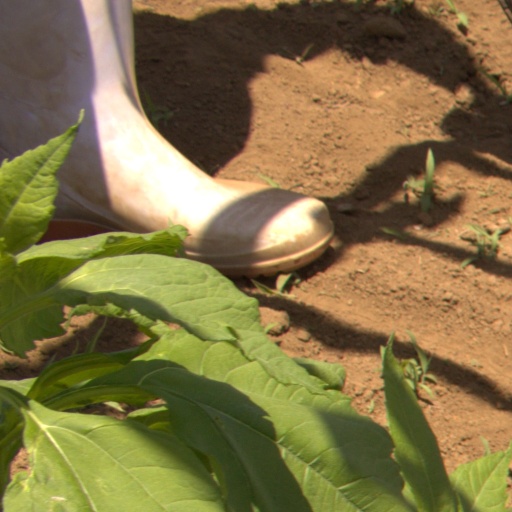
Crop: Jerusalem artichoke